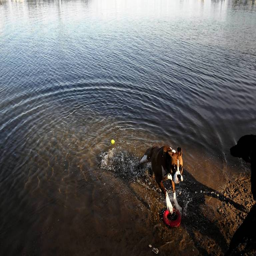
a dog runs out of the water .